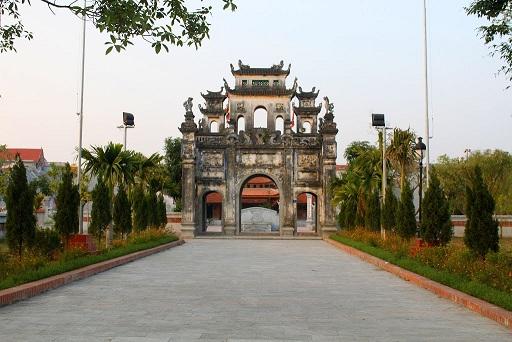
đây là khung cảnh xuất hiện ở cổng vào của một khu đền thờ